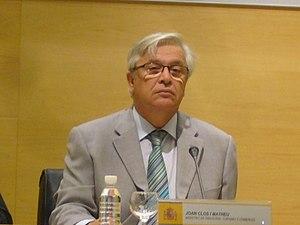
Joan Clos i Matheu, maire de Barcelone (1997-2006) et ministre de l'industrie de l'Espagne (September 2006- April 2008)
Le maire de Barcelone est la personne élue qui dirige la mairie de Barcelone.